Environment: real
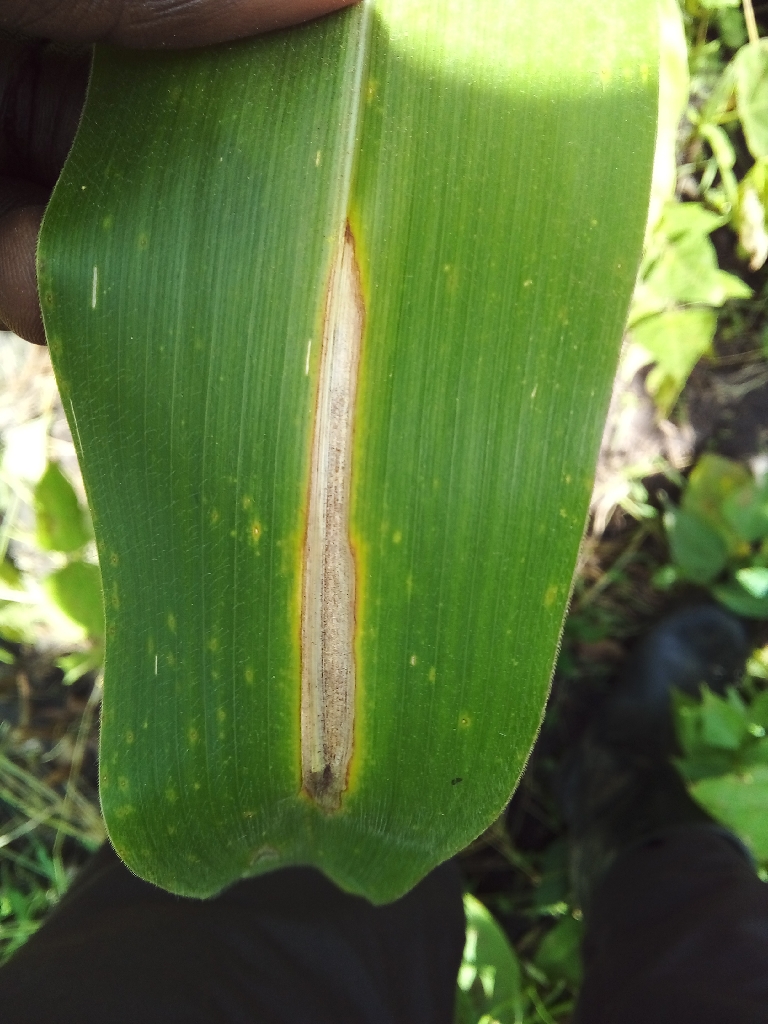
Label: northern_corn_leaf_blight